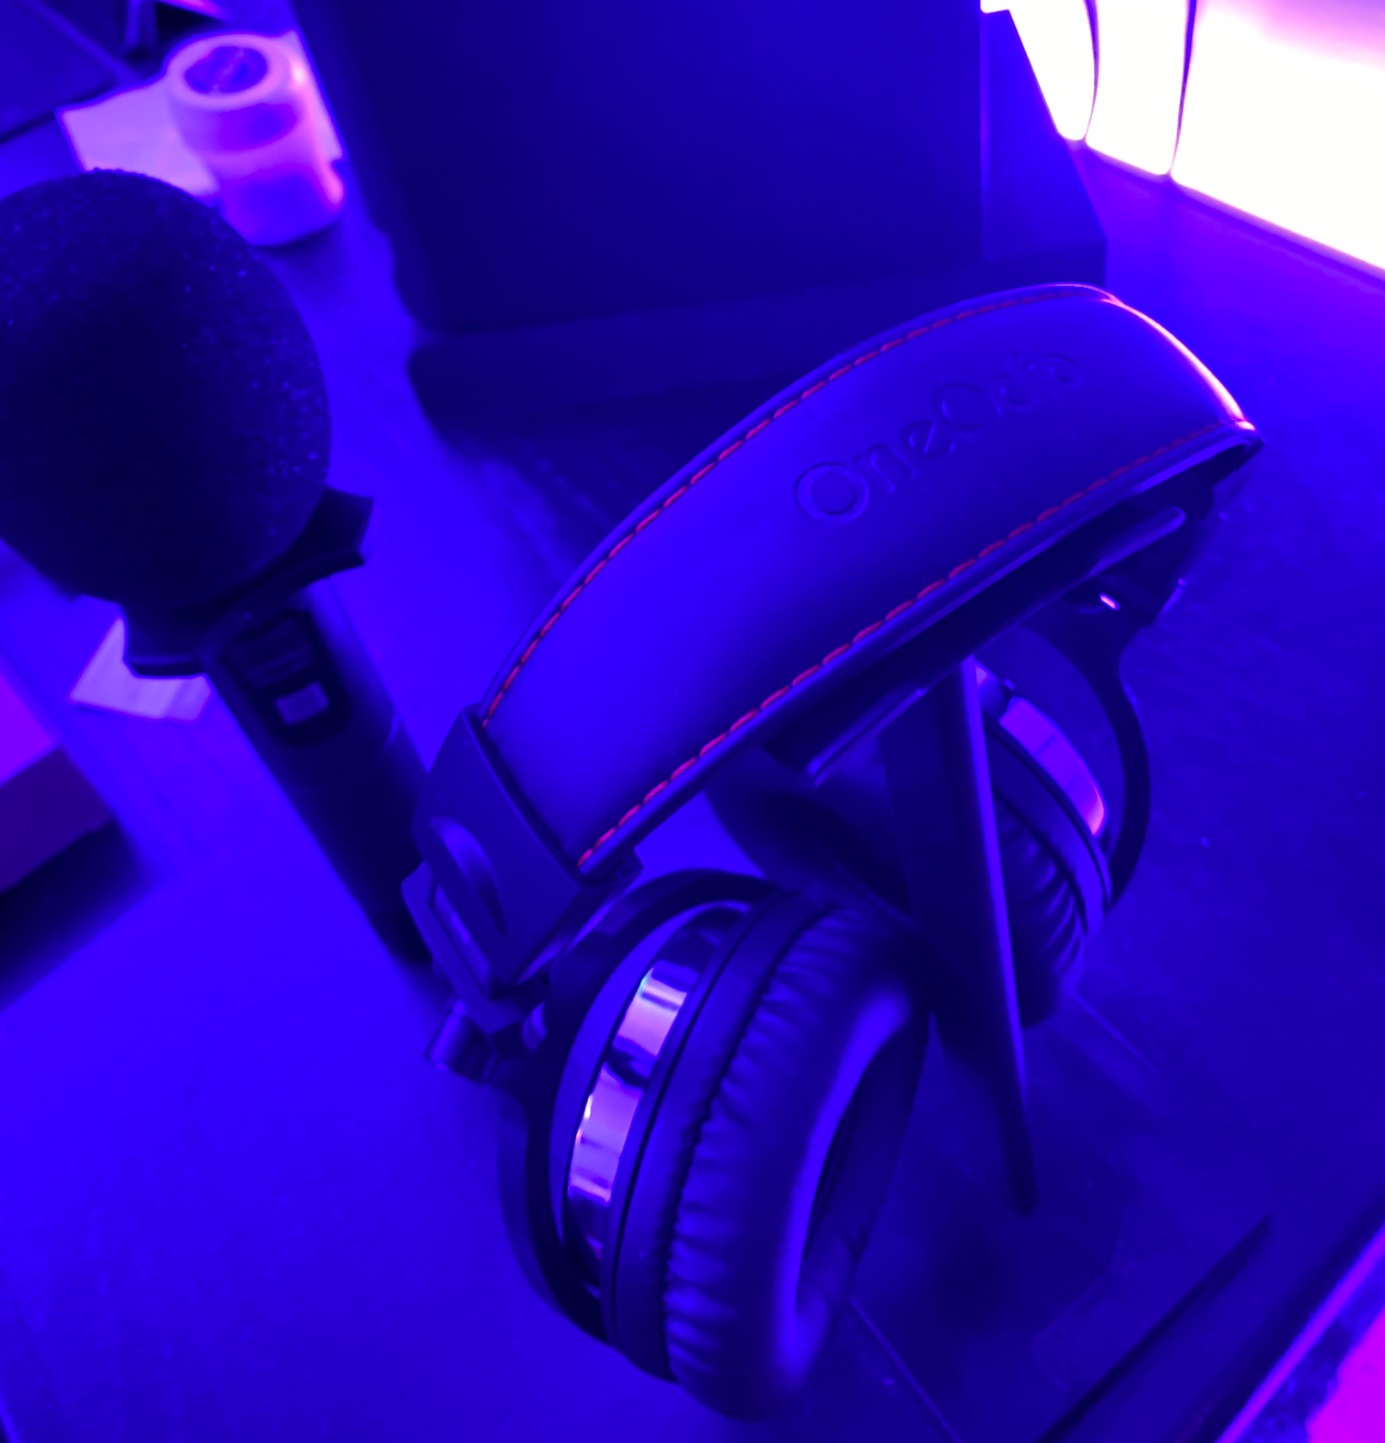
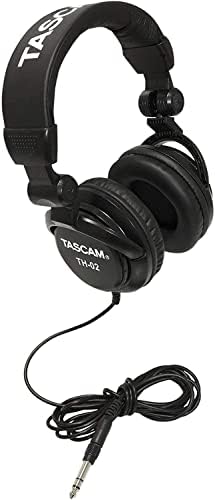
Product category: headphones
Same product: no